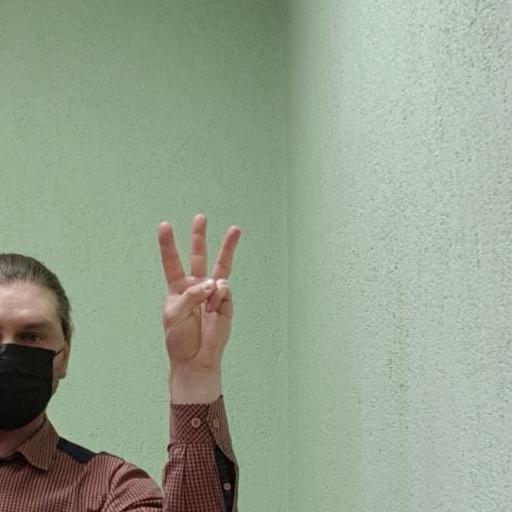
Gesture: three